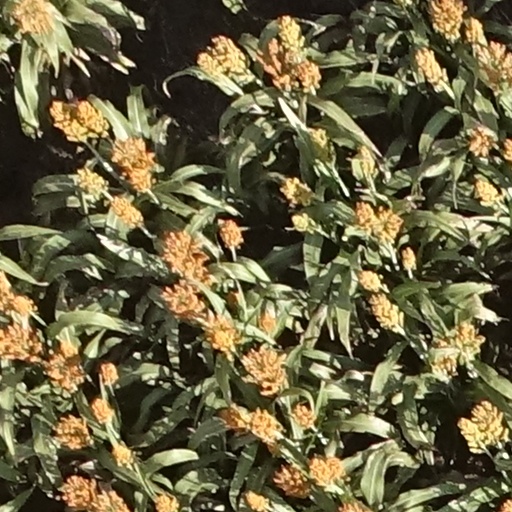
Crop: sorghum